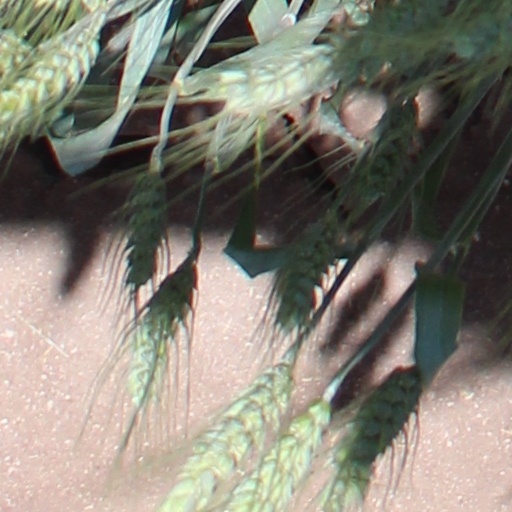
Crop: wheat